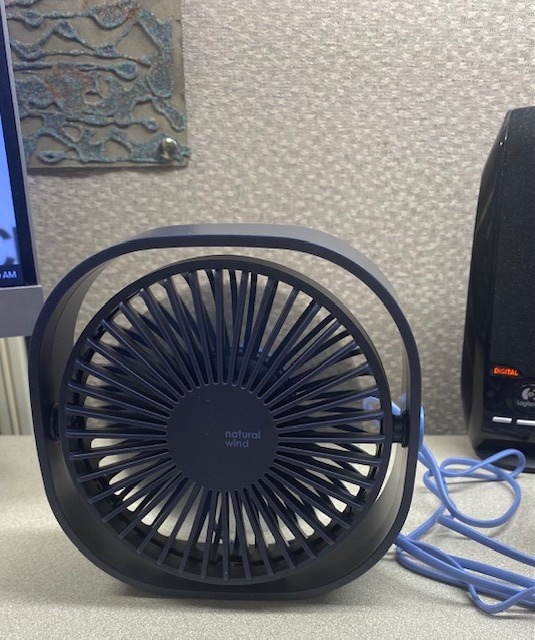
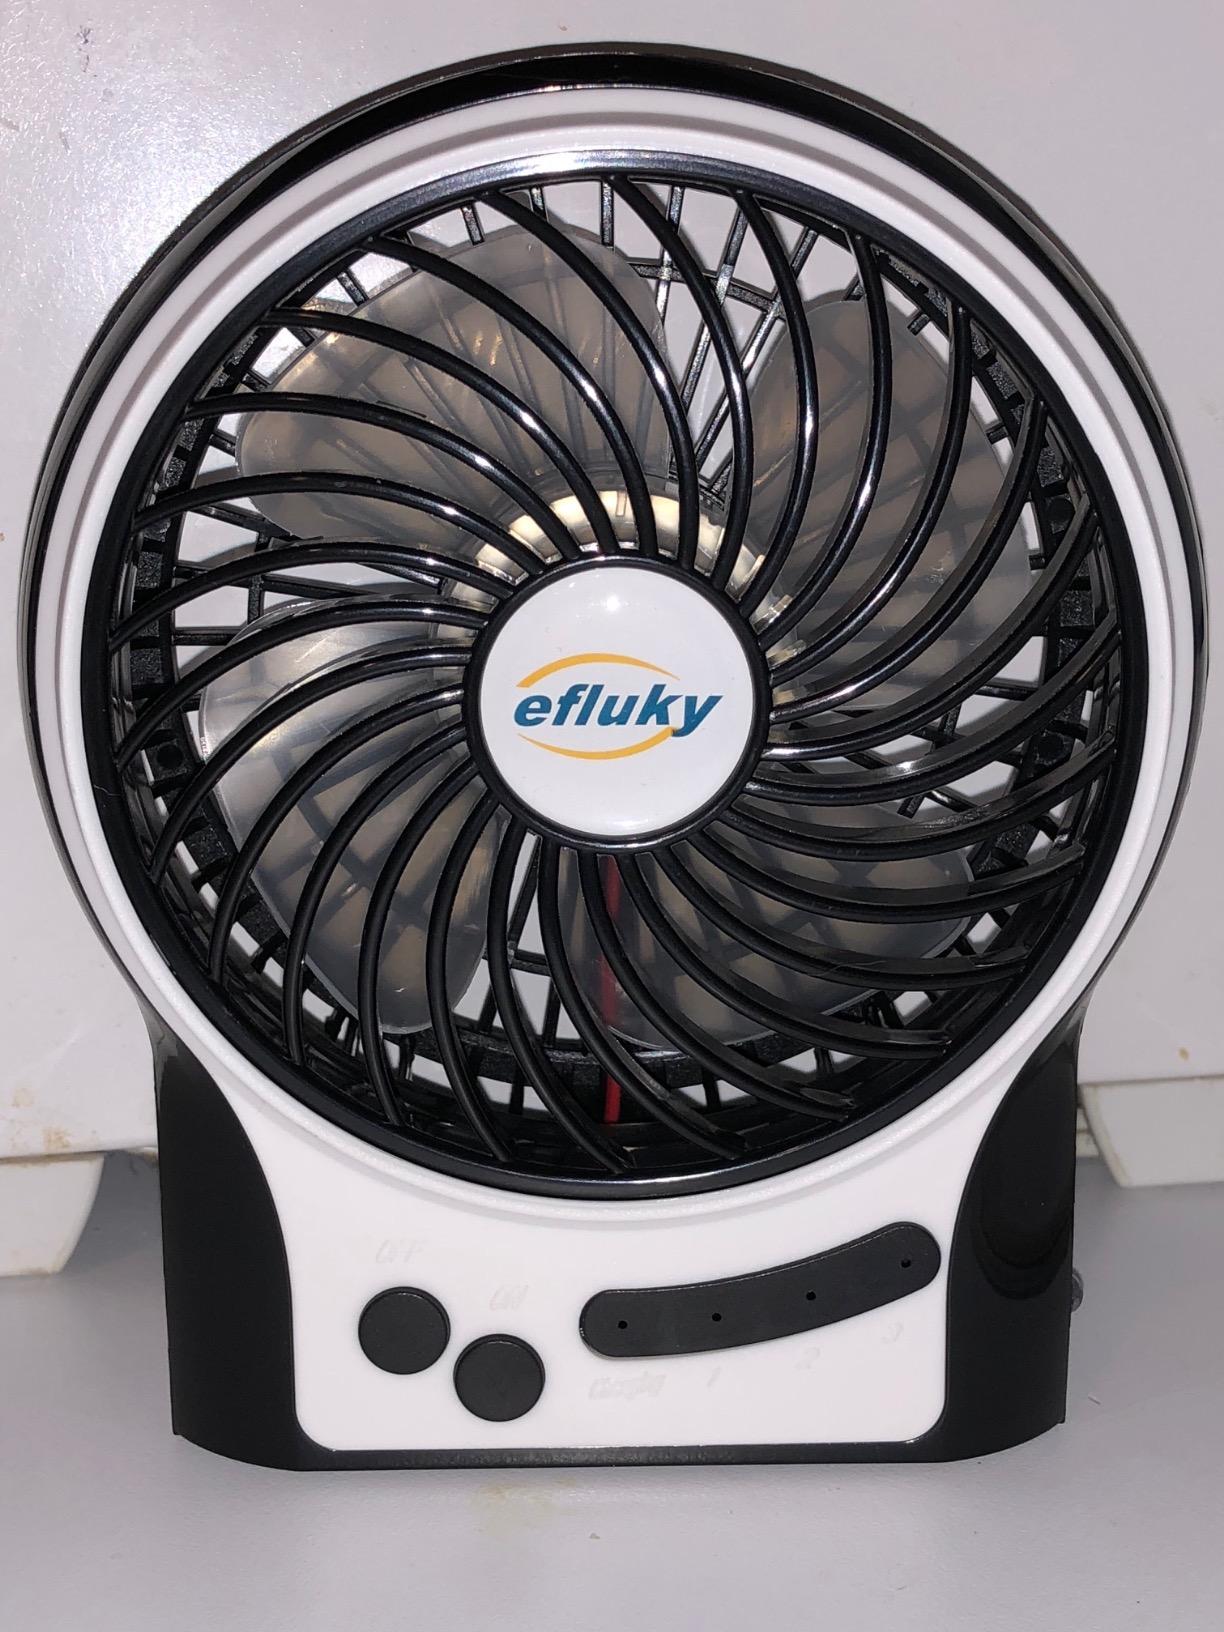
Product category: fan
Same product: no